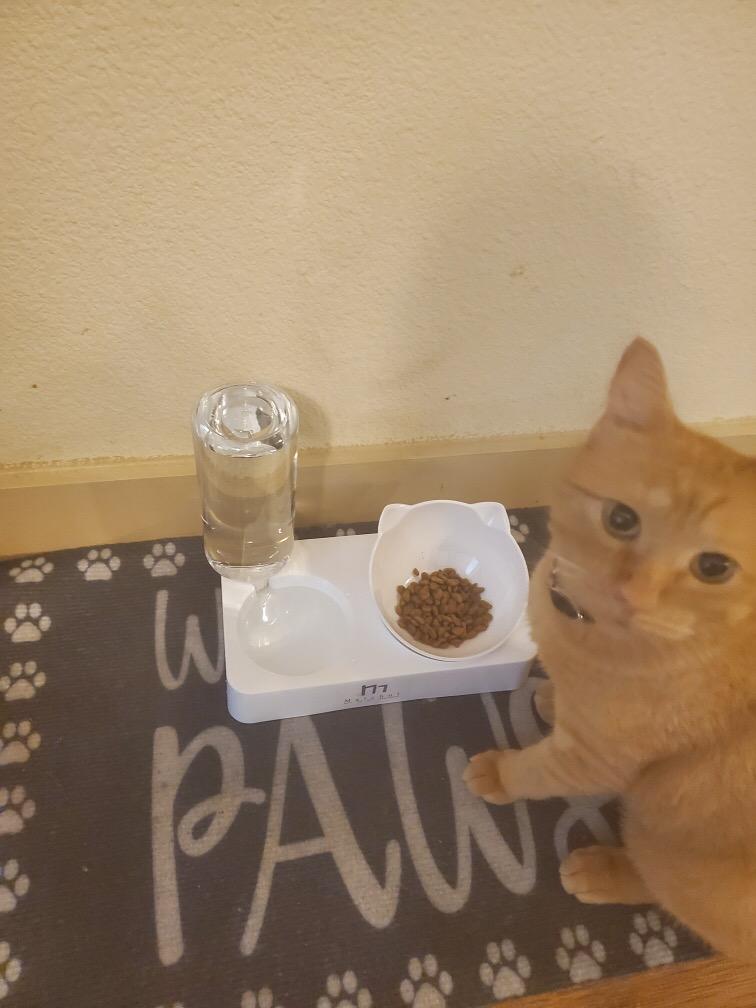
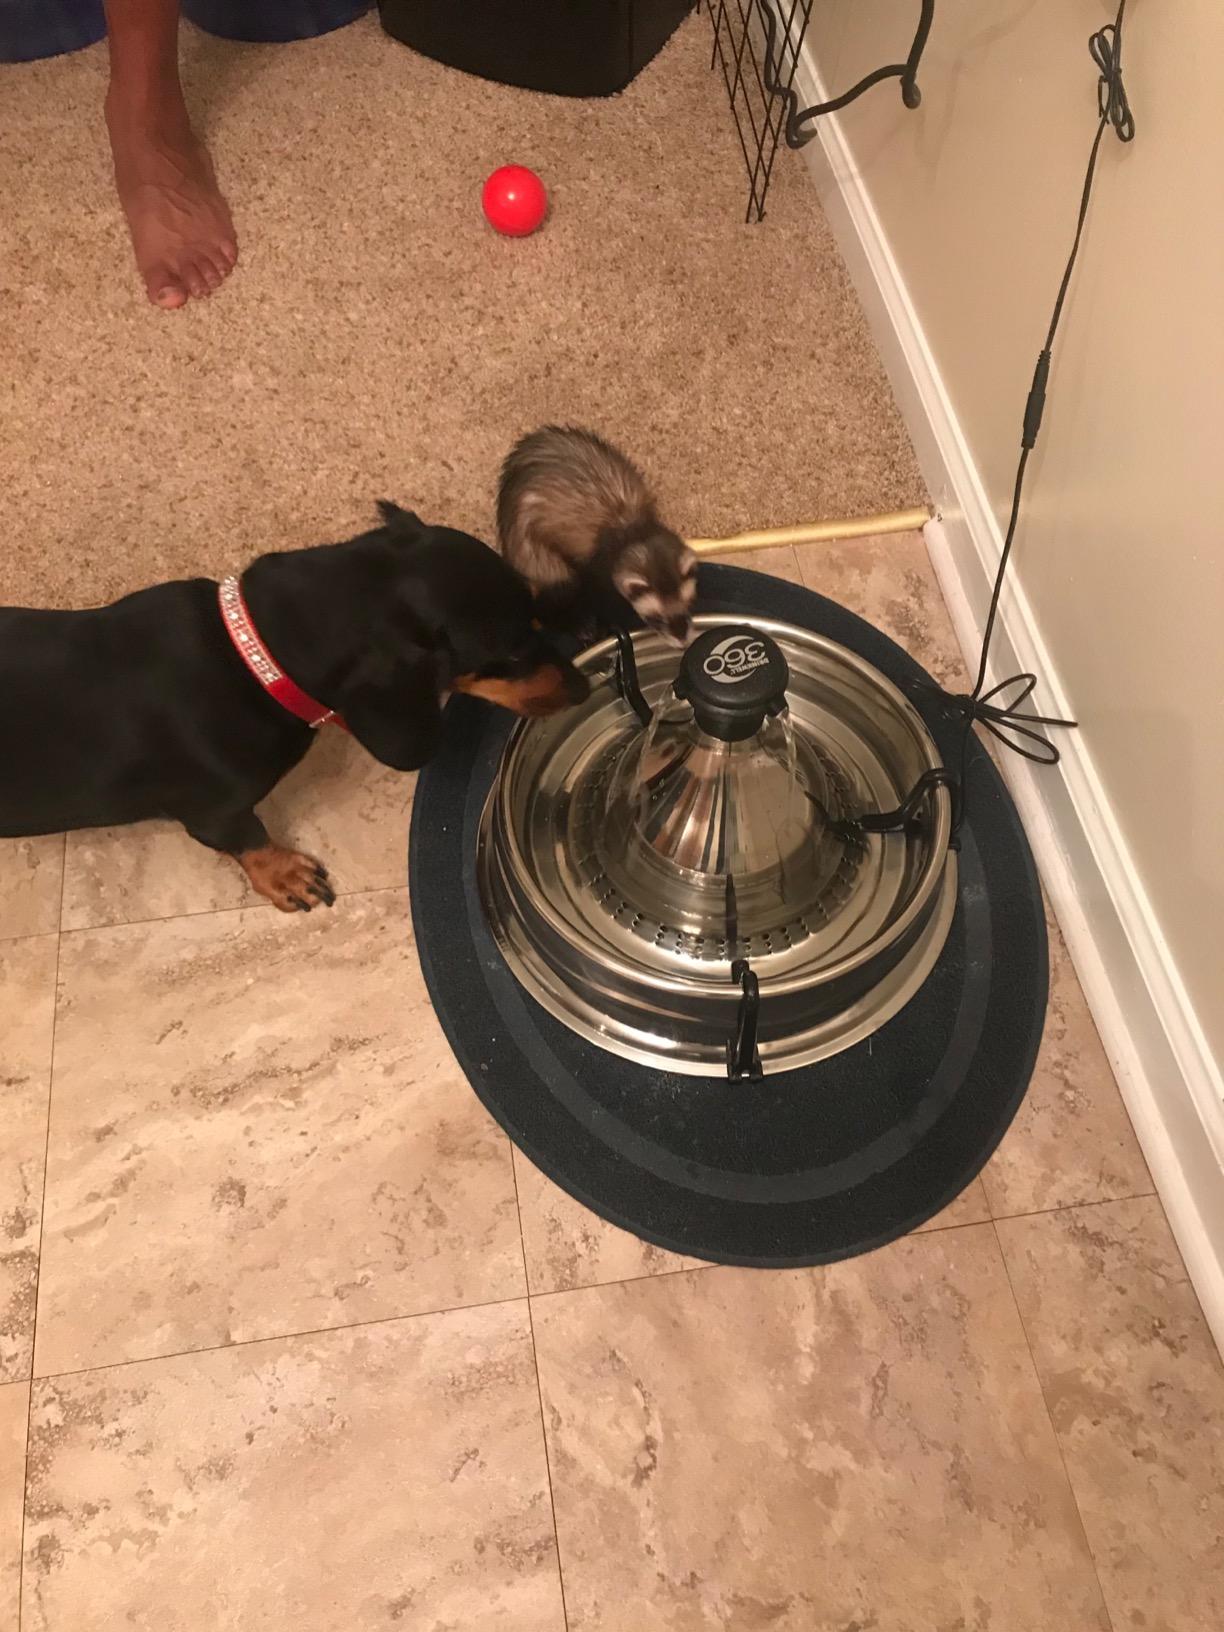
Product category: items_bowl
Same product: no